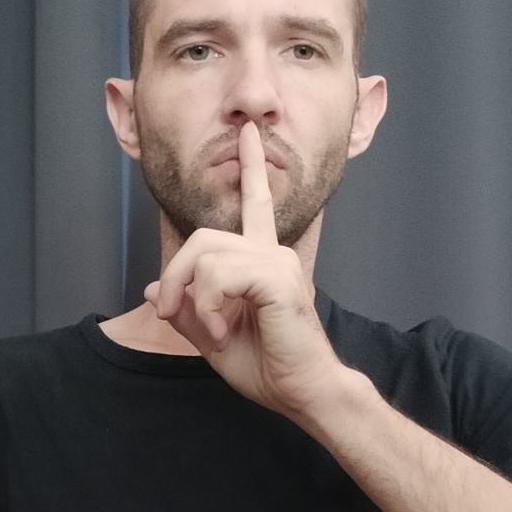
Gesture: mute